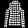
Label: Shirt